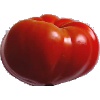
Label: Tomato 3